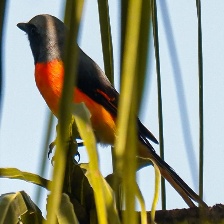
Species: FIERY MINIVET
Scientific name: PERICROCOTUS IGNEUS